Brett Bigham

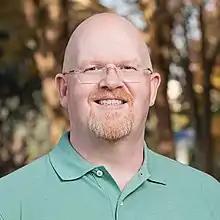

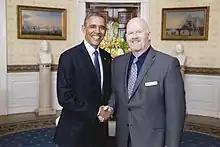
President Obama with Oregon State Teacher of the Year Brett Bigham at the White House Honoring Ceremony, May 1, 2014.

Brett Bigham is an American educator. He has won multiple teaching awards for his work as a special education teacher. After publicly declaring that he was gay while accepting an award, Bigham began to have conflicts with his school district. These conflicts led to his firing which caused upheaval in Bigham's district and with Bigham eventually receiving a large financial settlement from the district. Bigham has authored several guidebooks for those with autism.